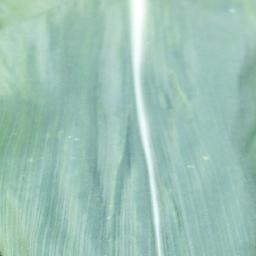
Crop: corn
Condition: (maize)_healthy